2023 Indy NXT

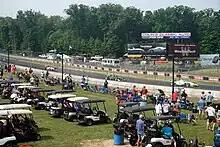
Indy NXT race at Road America

Simpson took his maiden pole position when the championship visited Road America. He ran off the road into the first turn, however, ceding his lead to Gold ahead of Foster and Siegel and dropping down to seventh. Foster soon attacked Gold, but could not get by, so he lost momentum. Siegel took the opportunity to jump into second. A few laps later, he was the one to attack Gold, and he did so successfully to claim the lead. After an interruption when championship leader Rasmussen retired, Gold had to give up on his podium hopes when Abel and later also McElrea got by him. Siegel's win saw him claim the championship lead, 39 points ahead of Rasmussen, who was classified 19th.